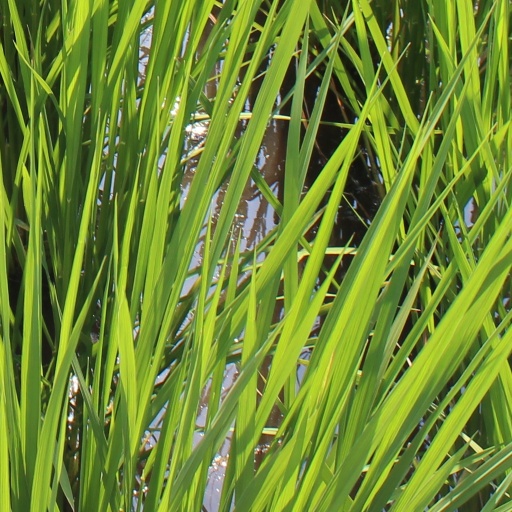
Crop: rice